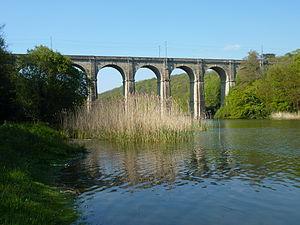
Le Relecq-Kerhuon
Le Relecq-Kerhuon [lə ʁəlɛk kɛʁyɔ̃] est une commune française du département du Finistère, en région Bretagne.